TNA World Tag Team Championship

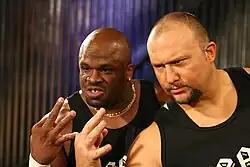
Inaugural and two-time champions Team 3D (Brother Devon and Brother Ray)

The Total Nonstop Action Wrestling promotion formed in May 2002. Later that same year, TNA were granted control over the NWA World Heavyweight and World Tag Team Championships by the National Wrestling Alliance (NWA) governing body, subsequently becoming an official NWA territory as NWA–TNA. On June 19, 2002, NWA–TNA held its first show: a weekly pay-per-view (PPV) event. The main event of the telecast was a twenty–man Gauntlet for the Gold match—involving all twenty men trying to throw each other over the top rope and down to the floor in order to eliminate them, until there are two men left who wrestle a standard match—to become the first ever TNA–era NWA World Heavyweight Champion. Ken Shamrock defeated Malice to win the vacant championship with Ricky Steamboat as Special Guest Referee at the event. TNA crowned the first TNA–era NWA World Tag Team Champions at their third weekly PPV event on July 3, 2002, when the team of A.J. Styles and Jerry Lynn defeated The Rainbow Express (Bruce and Lenny Lane) in a tournament final to win the championship.